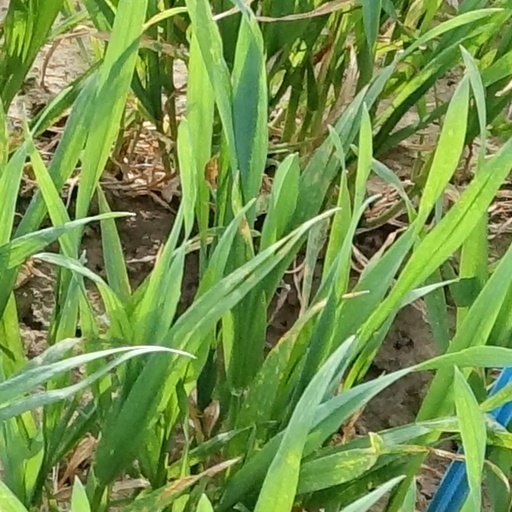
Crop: wheat